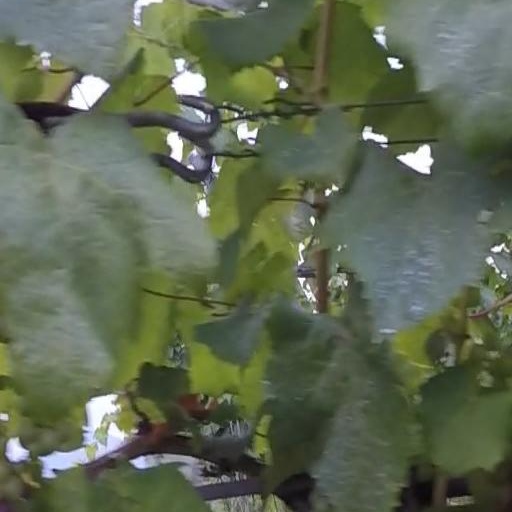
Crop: grape